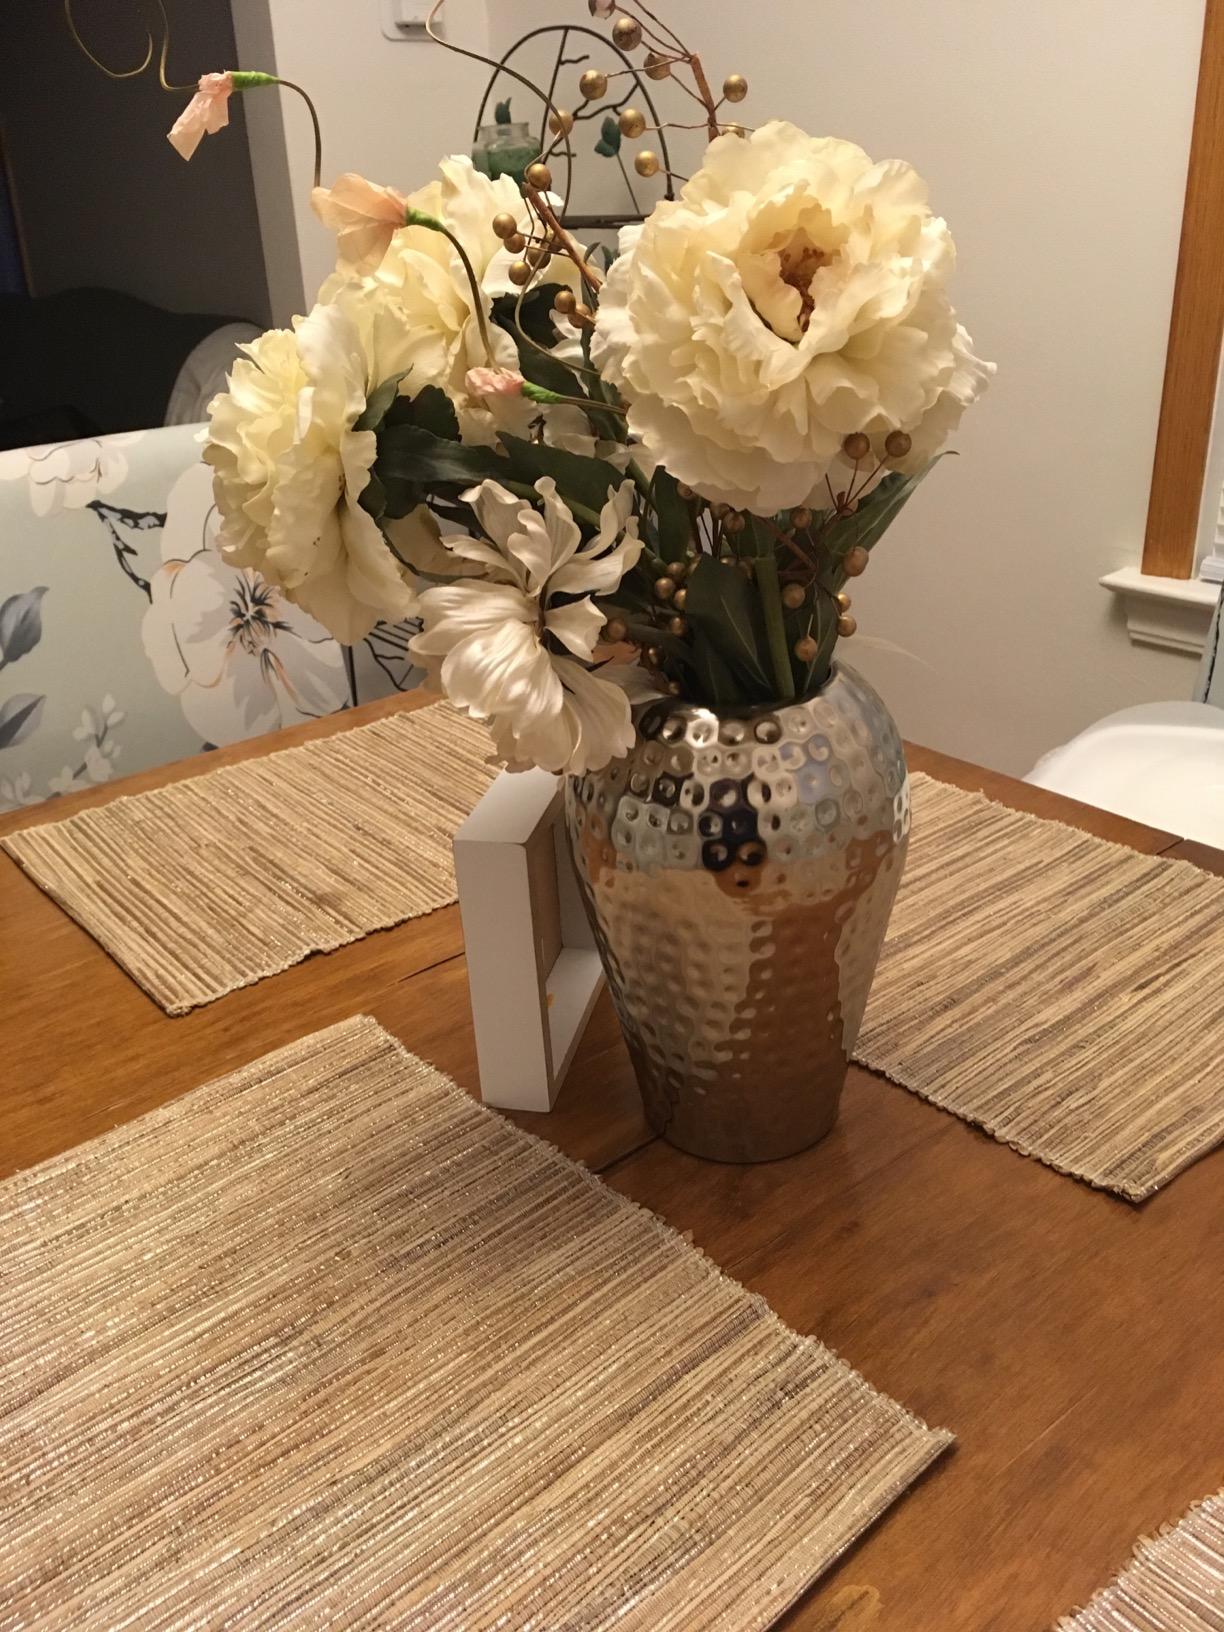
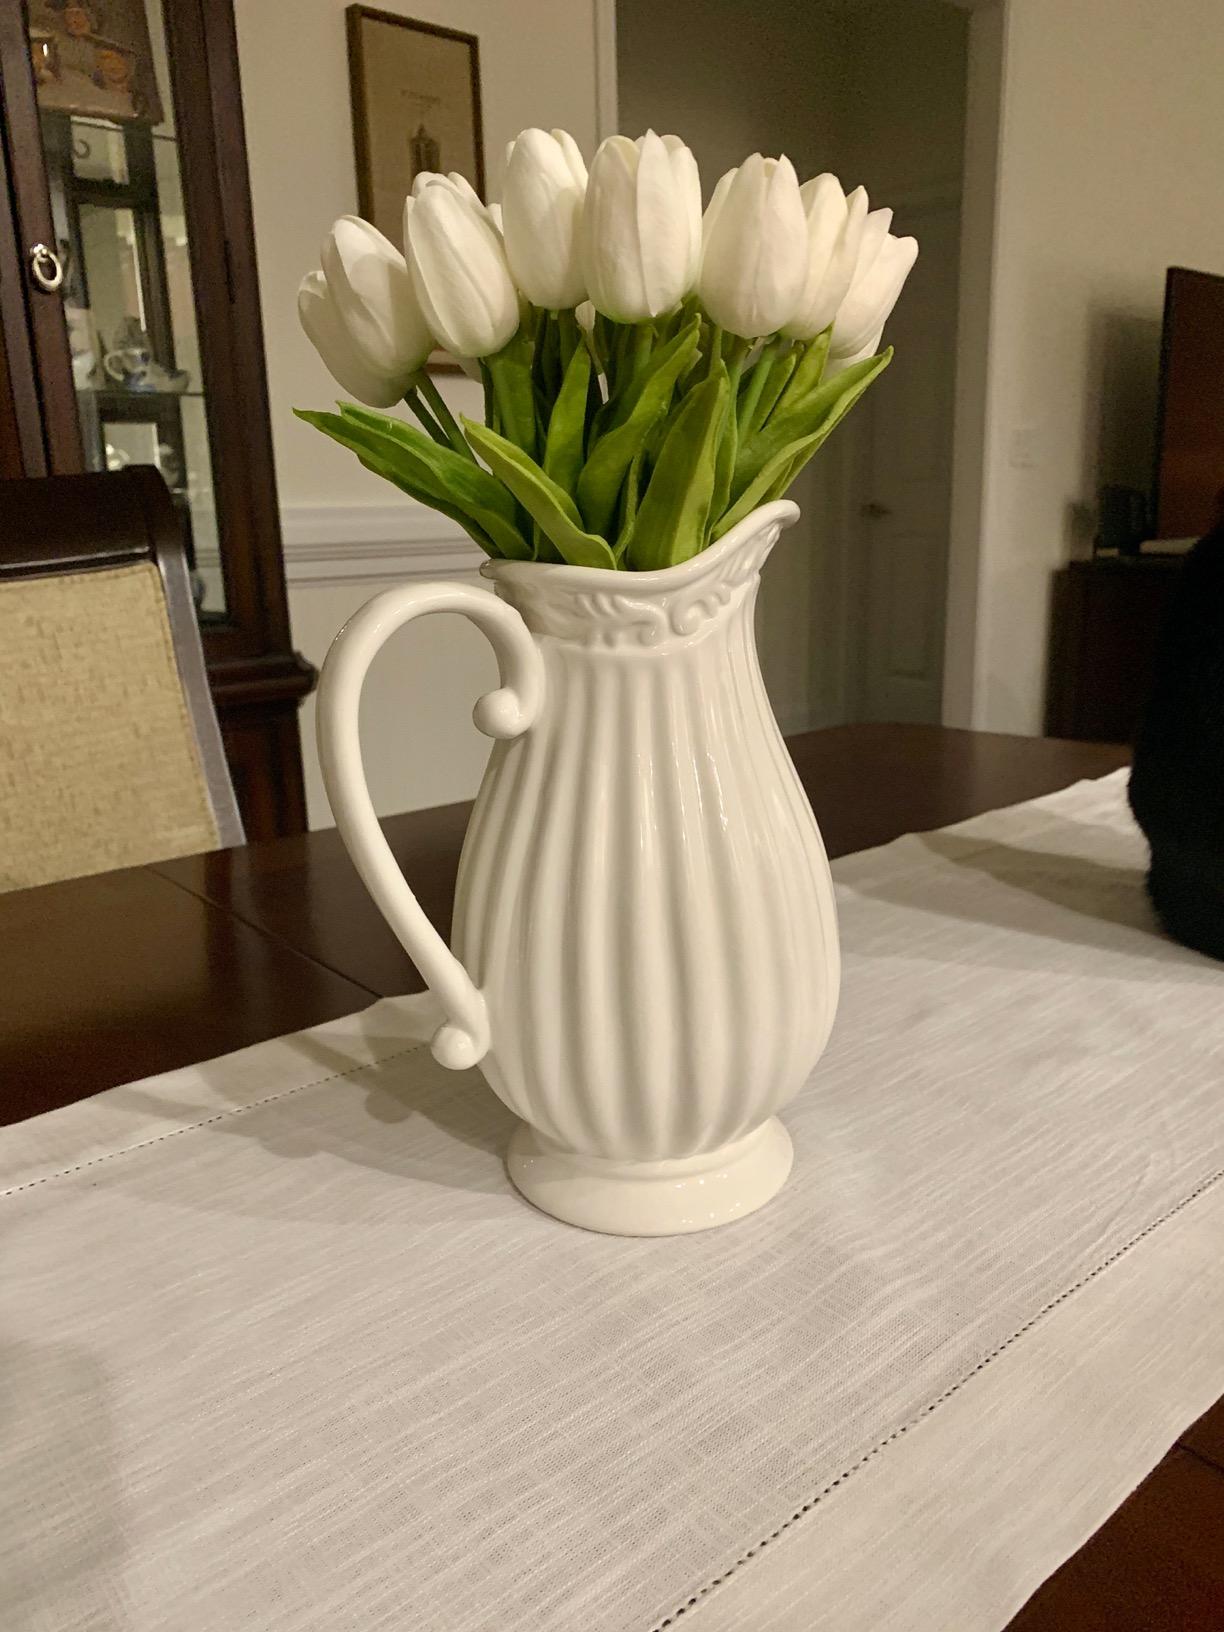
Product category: vase
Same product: no